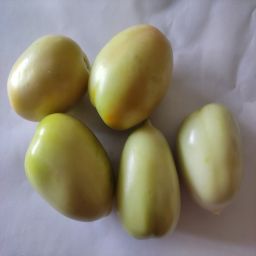
Crop: Tomato
Quality: Unripe